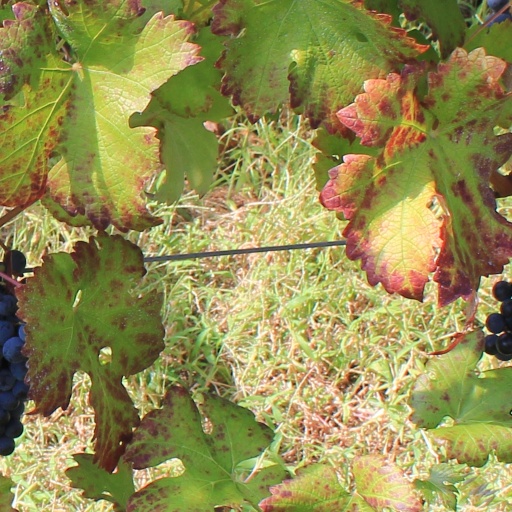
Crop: grape